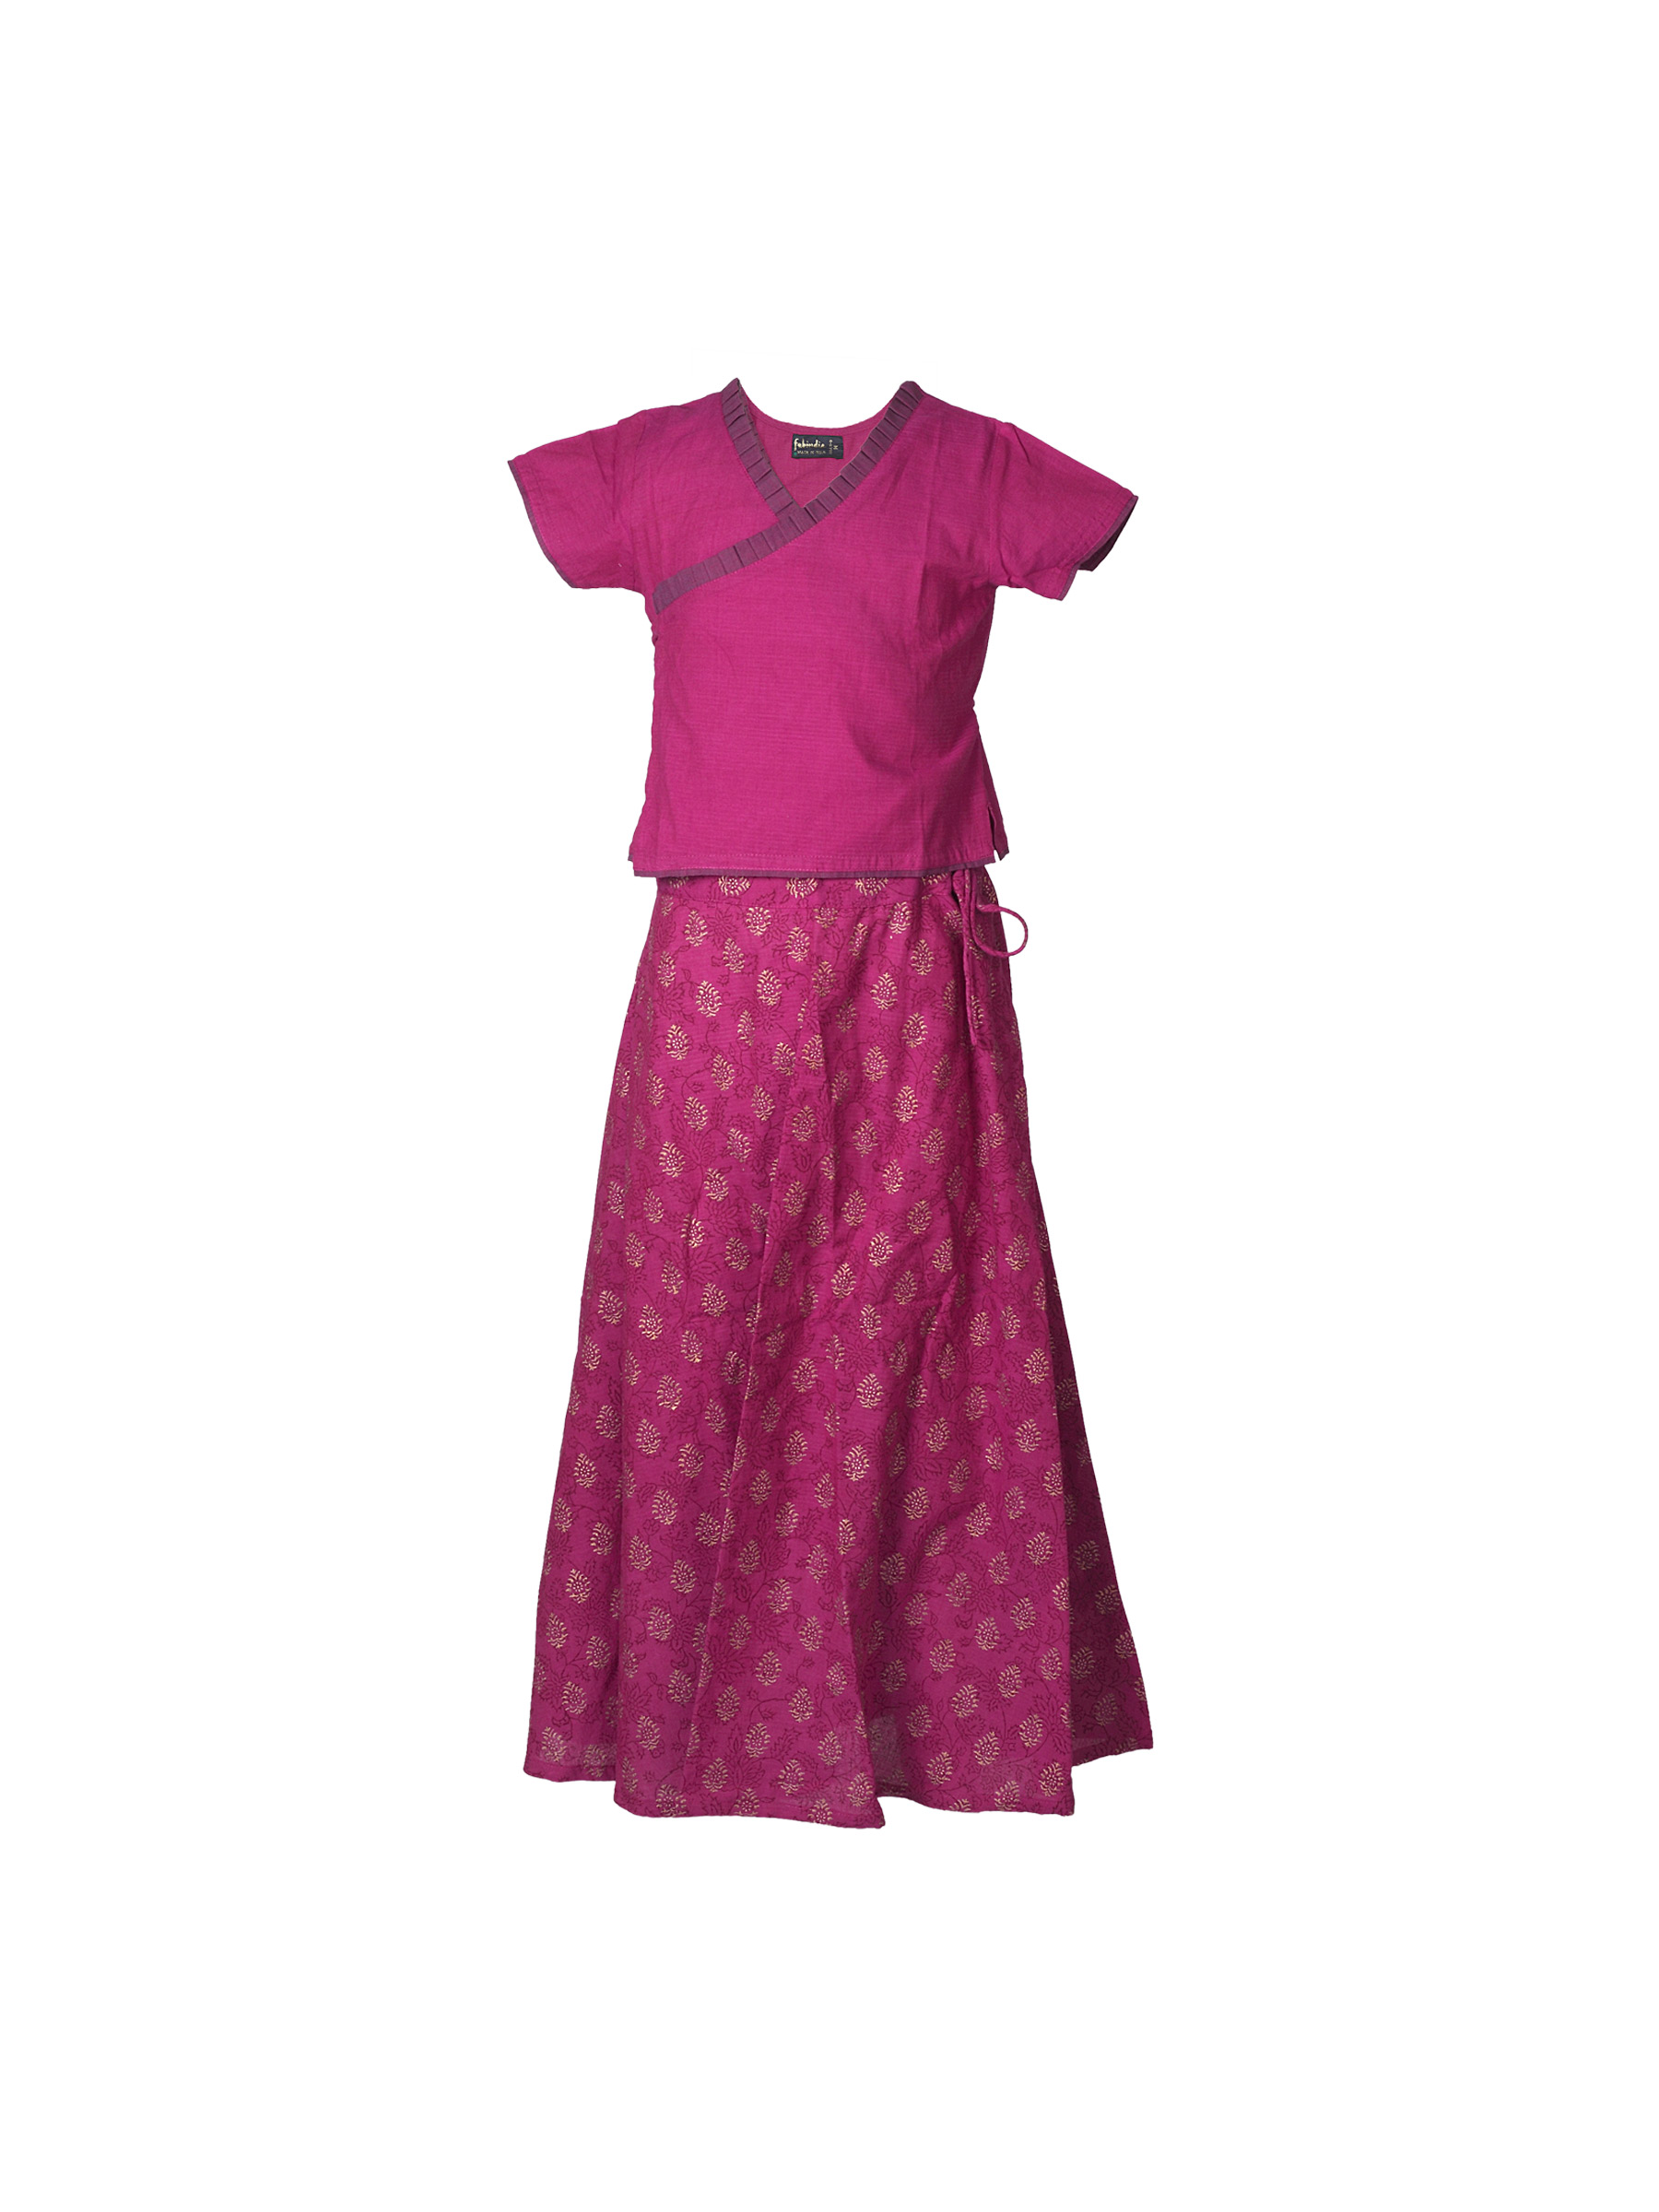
Fabindia Girls Printed Pink Lehenga Choli
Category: Apparel / Topwear / Lehenga Choli
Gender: Girls
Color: Pink
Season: Summer 2012
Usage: Ethnic